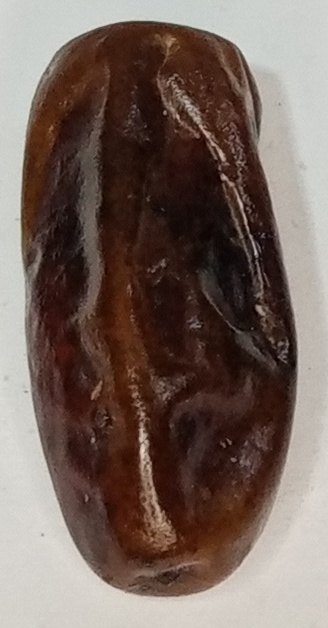
Variety: gajar
Size: small
Grade: grade-1